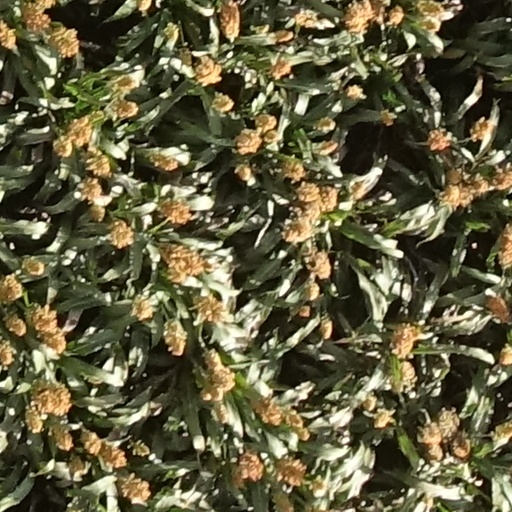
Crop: sorghum